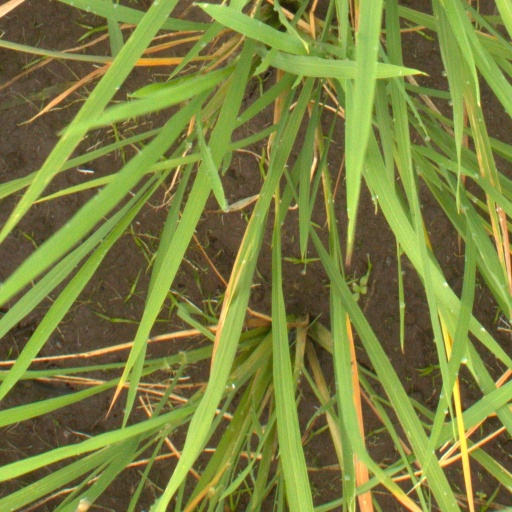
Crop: rice